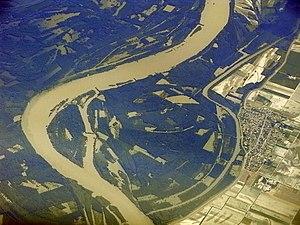
Szeremle est un village et une commune du comitat de Bács-Kiskun en Hongrie.